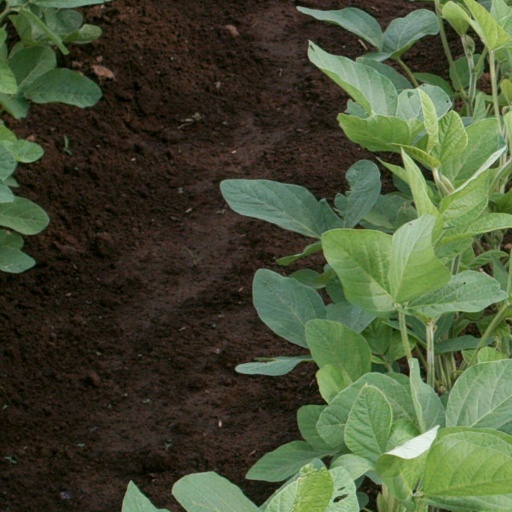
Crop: soybean